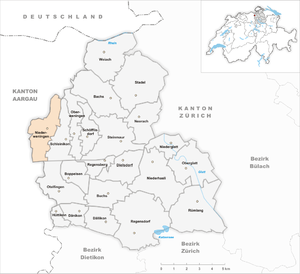
Niederweningen est une commune suisse du canton de Zurich, située dans le district de Dielsdorf.